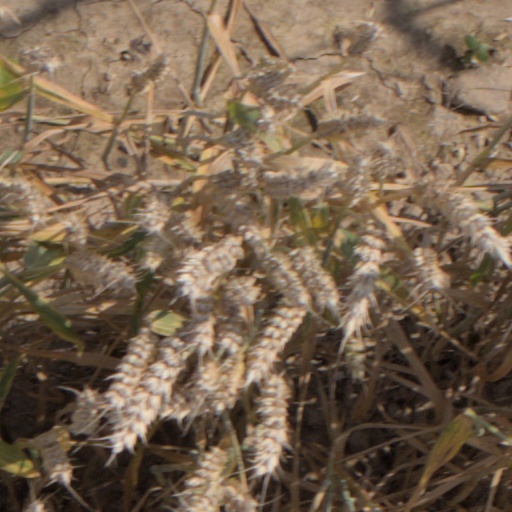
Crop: wheat